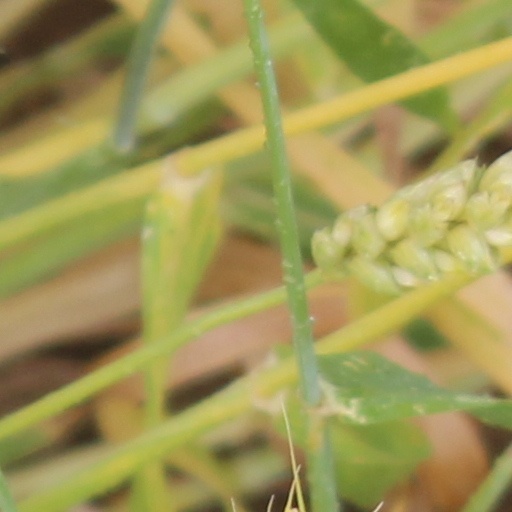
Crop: wheat